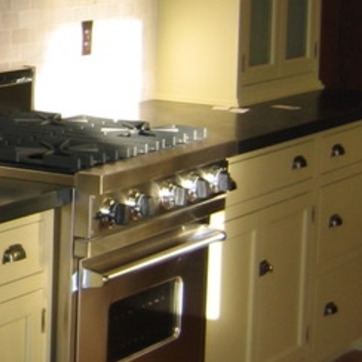
Material: metal